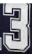
Number: 3